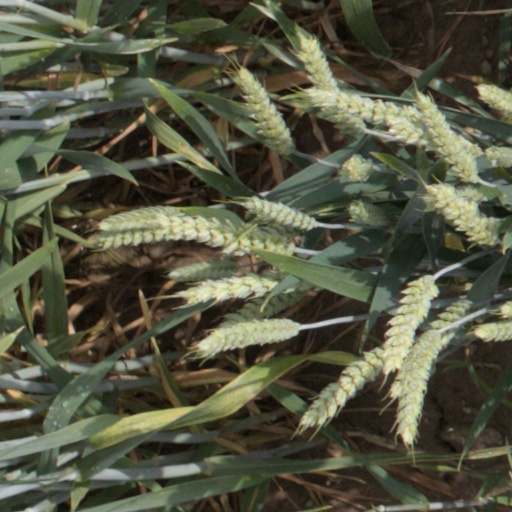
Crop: wheat